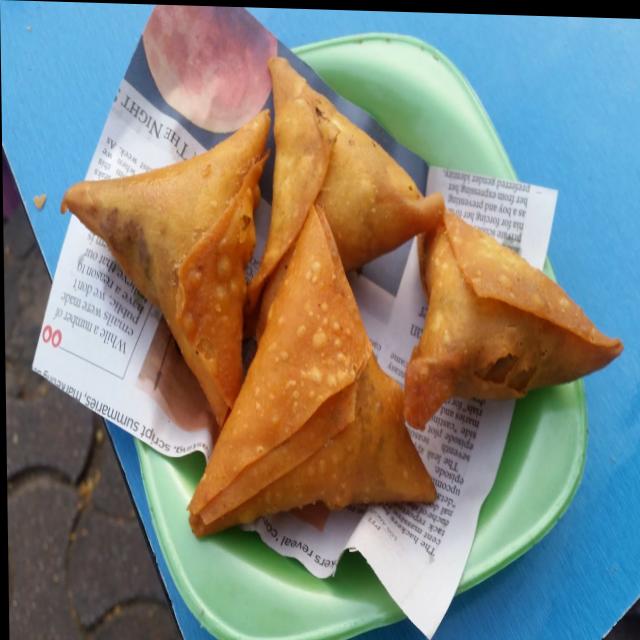
Dish: samosa